Key switch

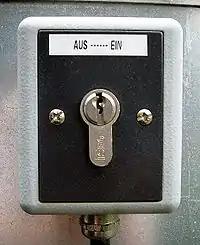
On/off key switch

A key switch (sometimes called a keyswitch or lock switch) is a key-operated switch. Key switches are used in situations where access to the switch's functions needs to be restricted.